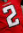
Number: 2